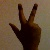
The image shows a hand gesture representing the number 3 in Indian Sign Language.